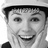
Emotion: surprise